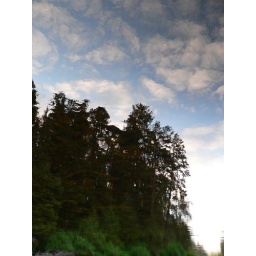
sky reflection in Klawock river